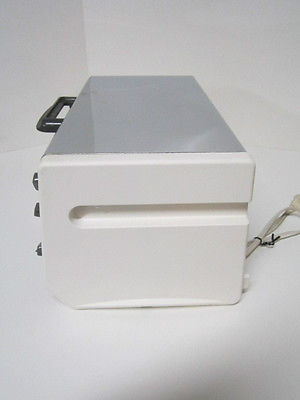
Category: toaster